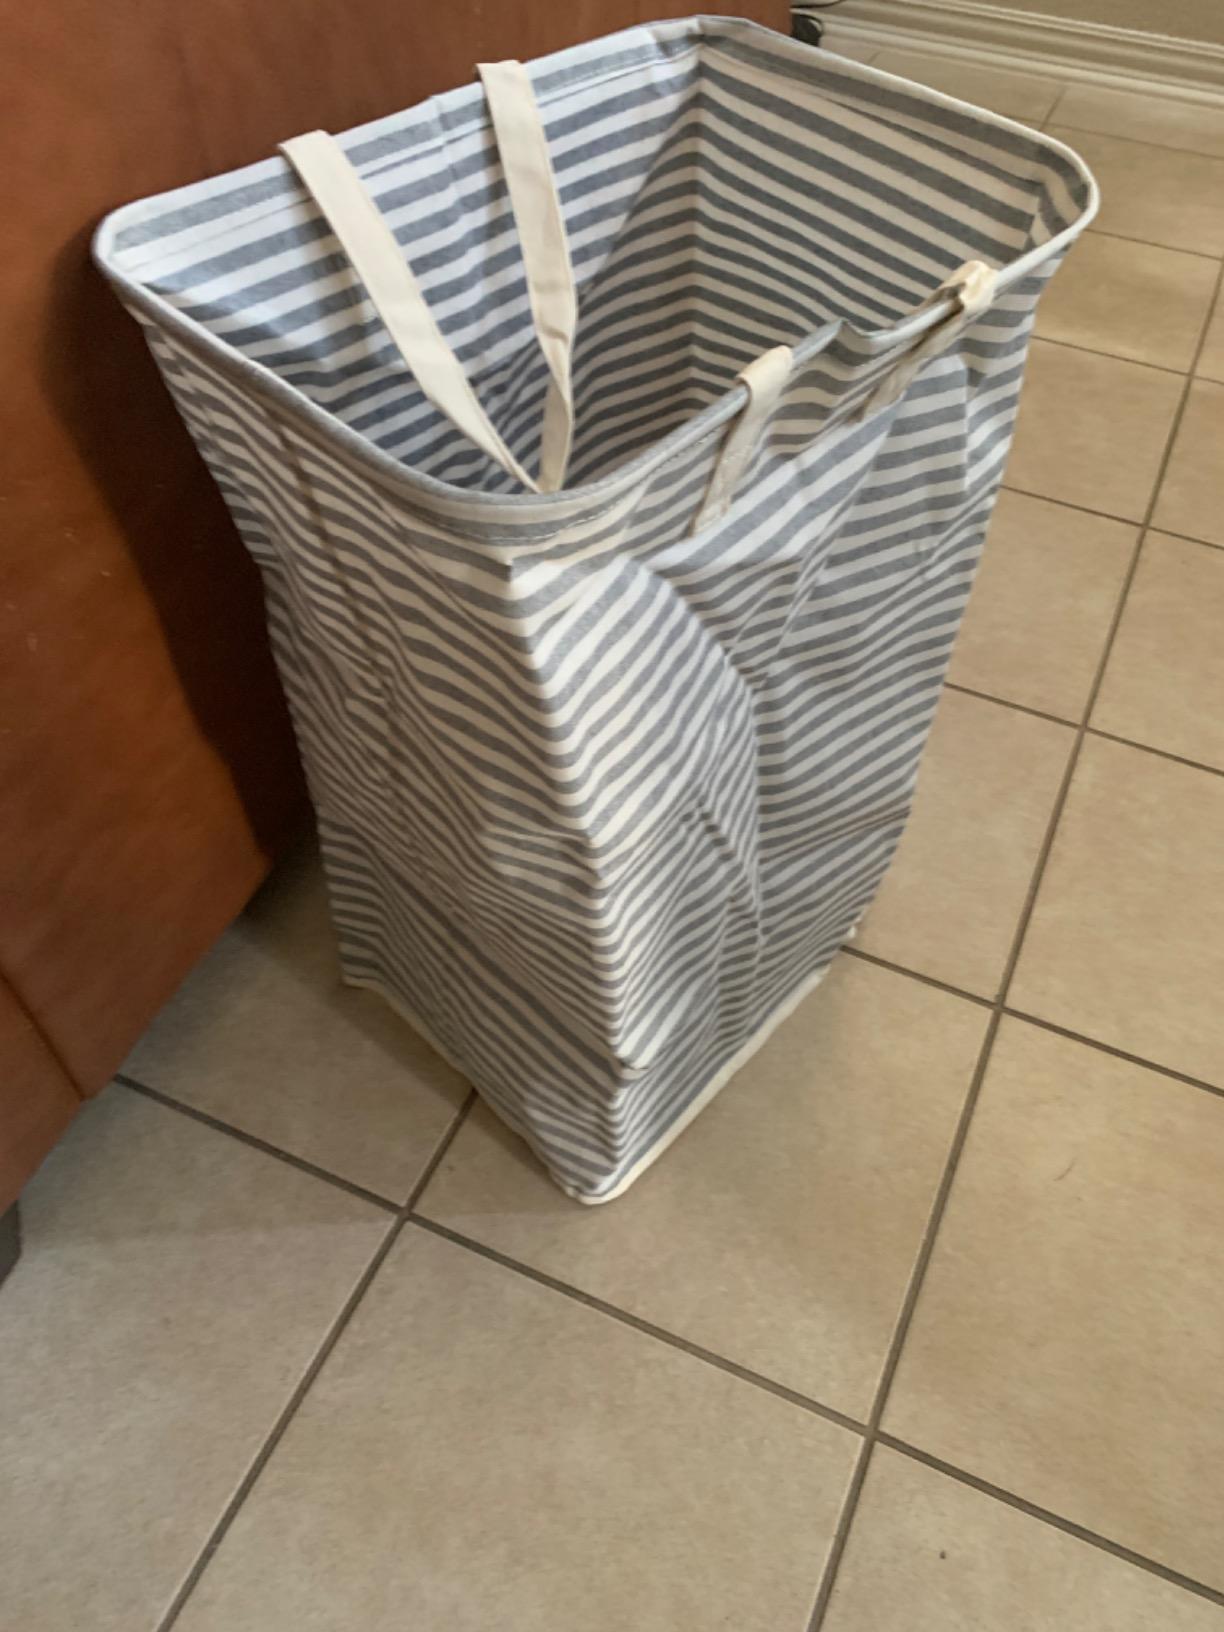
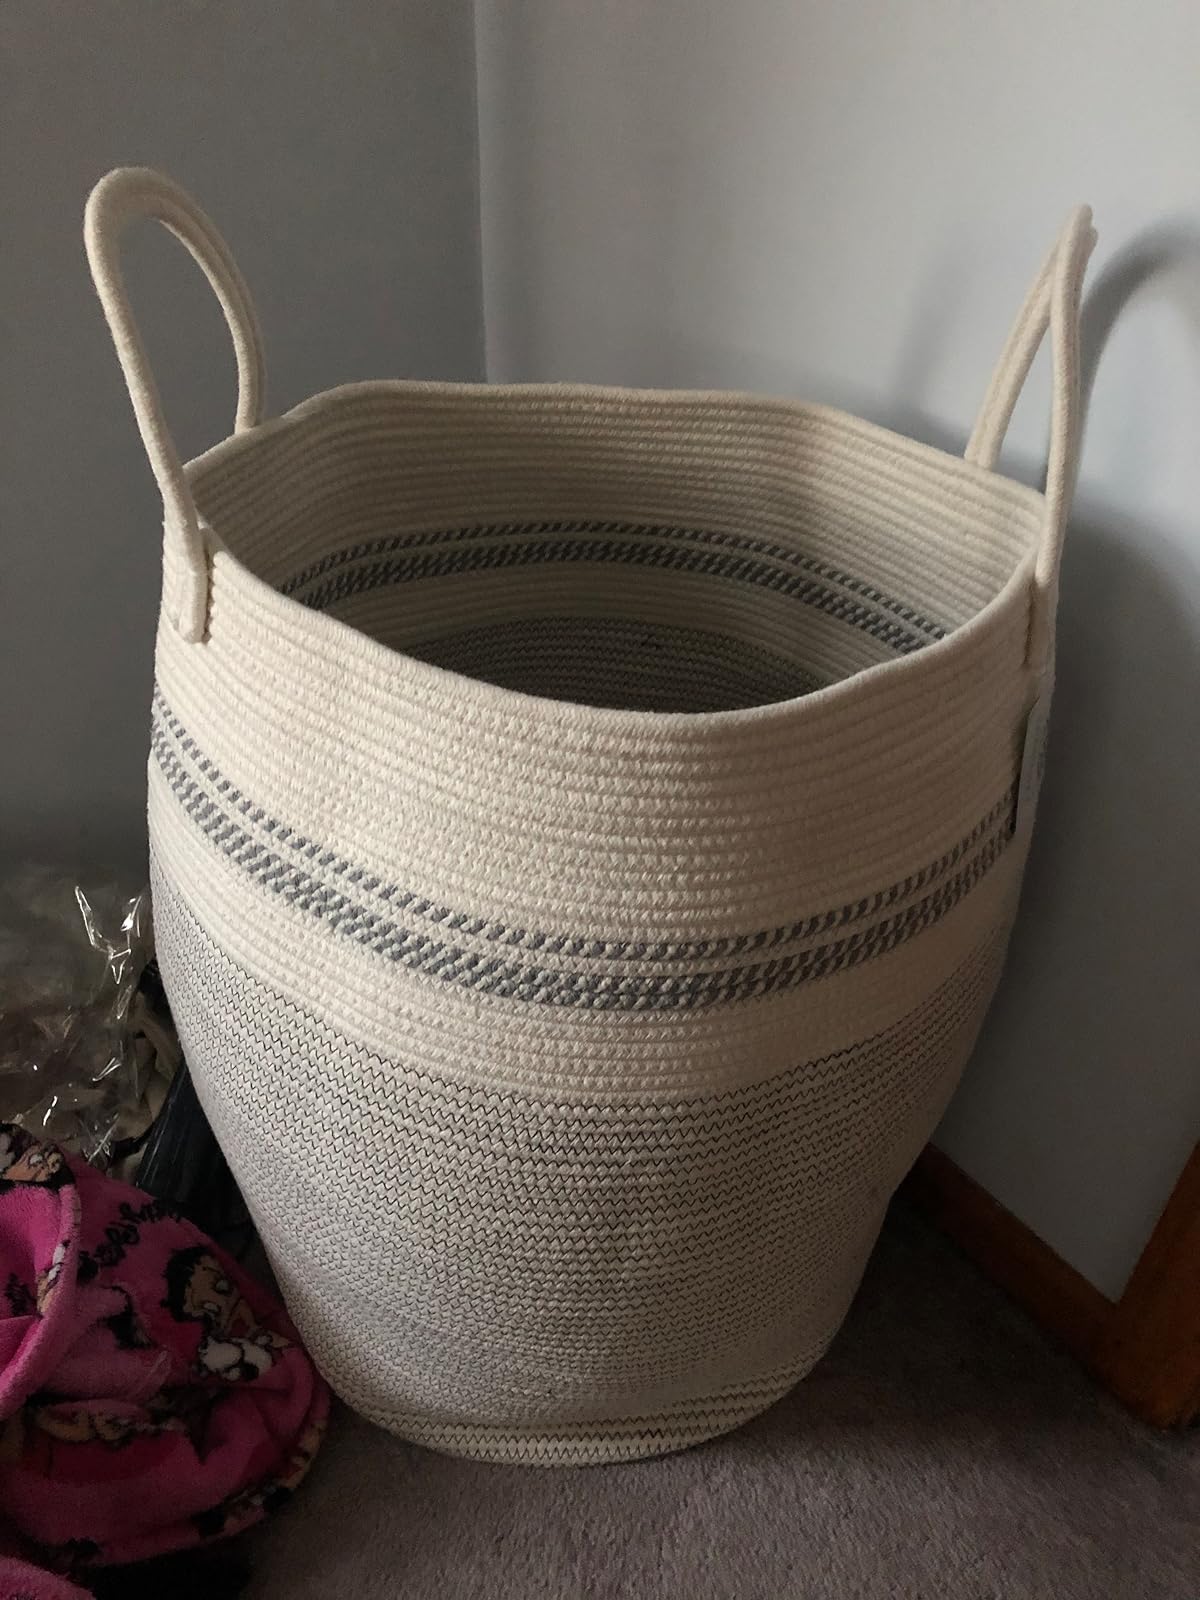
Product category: items_hamper
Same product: no